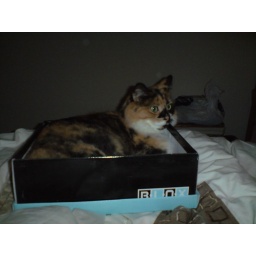
cat in a box